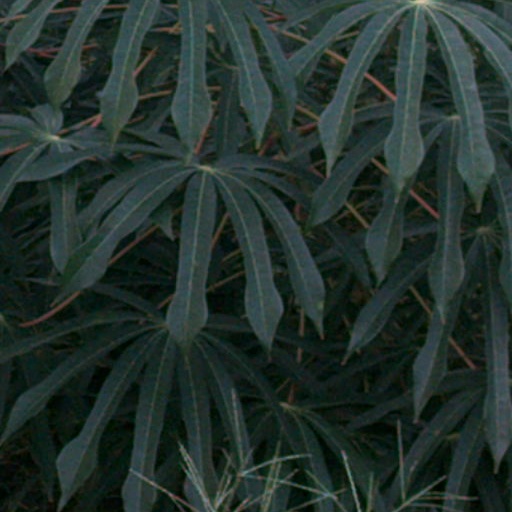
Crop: cassava